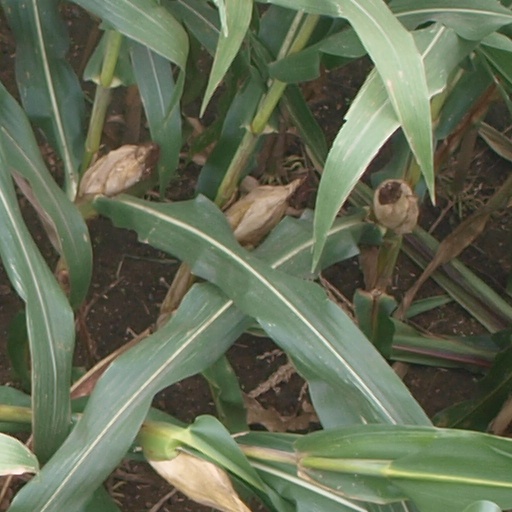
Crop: maize; corn